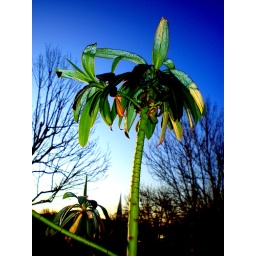
tropical mini-palm against blue sky